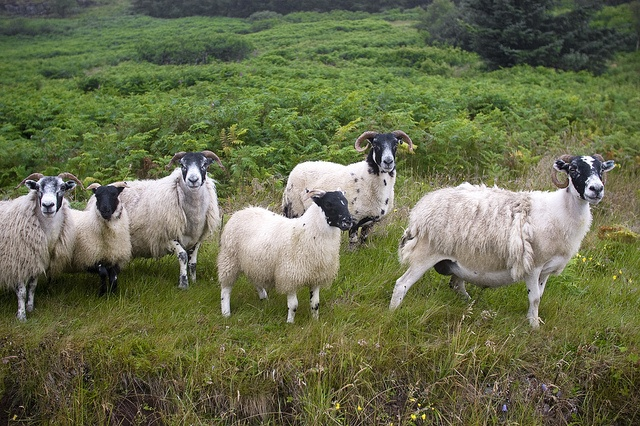
A group of sheep are standing together in the grass.
A small herd of sheep that are standing in a field.
A group of goats standing in a green field.
A herd of sheep standing on top of a grass covered field.
a herd of sheep walk on a grassy hill